Rudolf Molleker

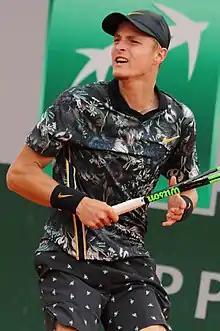
Molleker at the 2019 French Open

Rudolf Molleker (born 26 October 2000) is a German tennis player. Molleker achieved a career high ATP singles ranking of world No. 146 on 29 July 2019 and a doubles ranking of world No. 376 on 21 March 2022.